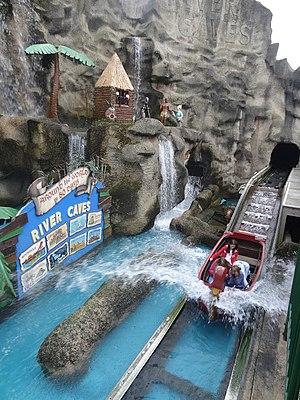
River Caves à Pleasure Beach, Blackpool
Pleasure Beach, Blackpool est un parc d'attractions situé comme son nom l'indique à Blackpool dans le Lancashire, en Angleterre.